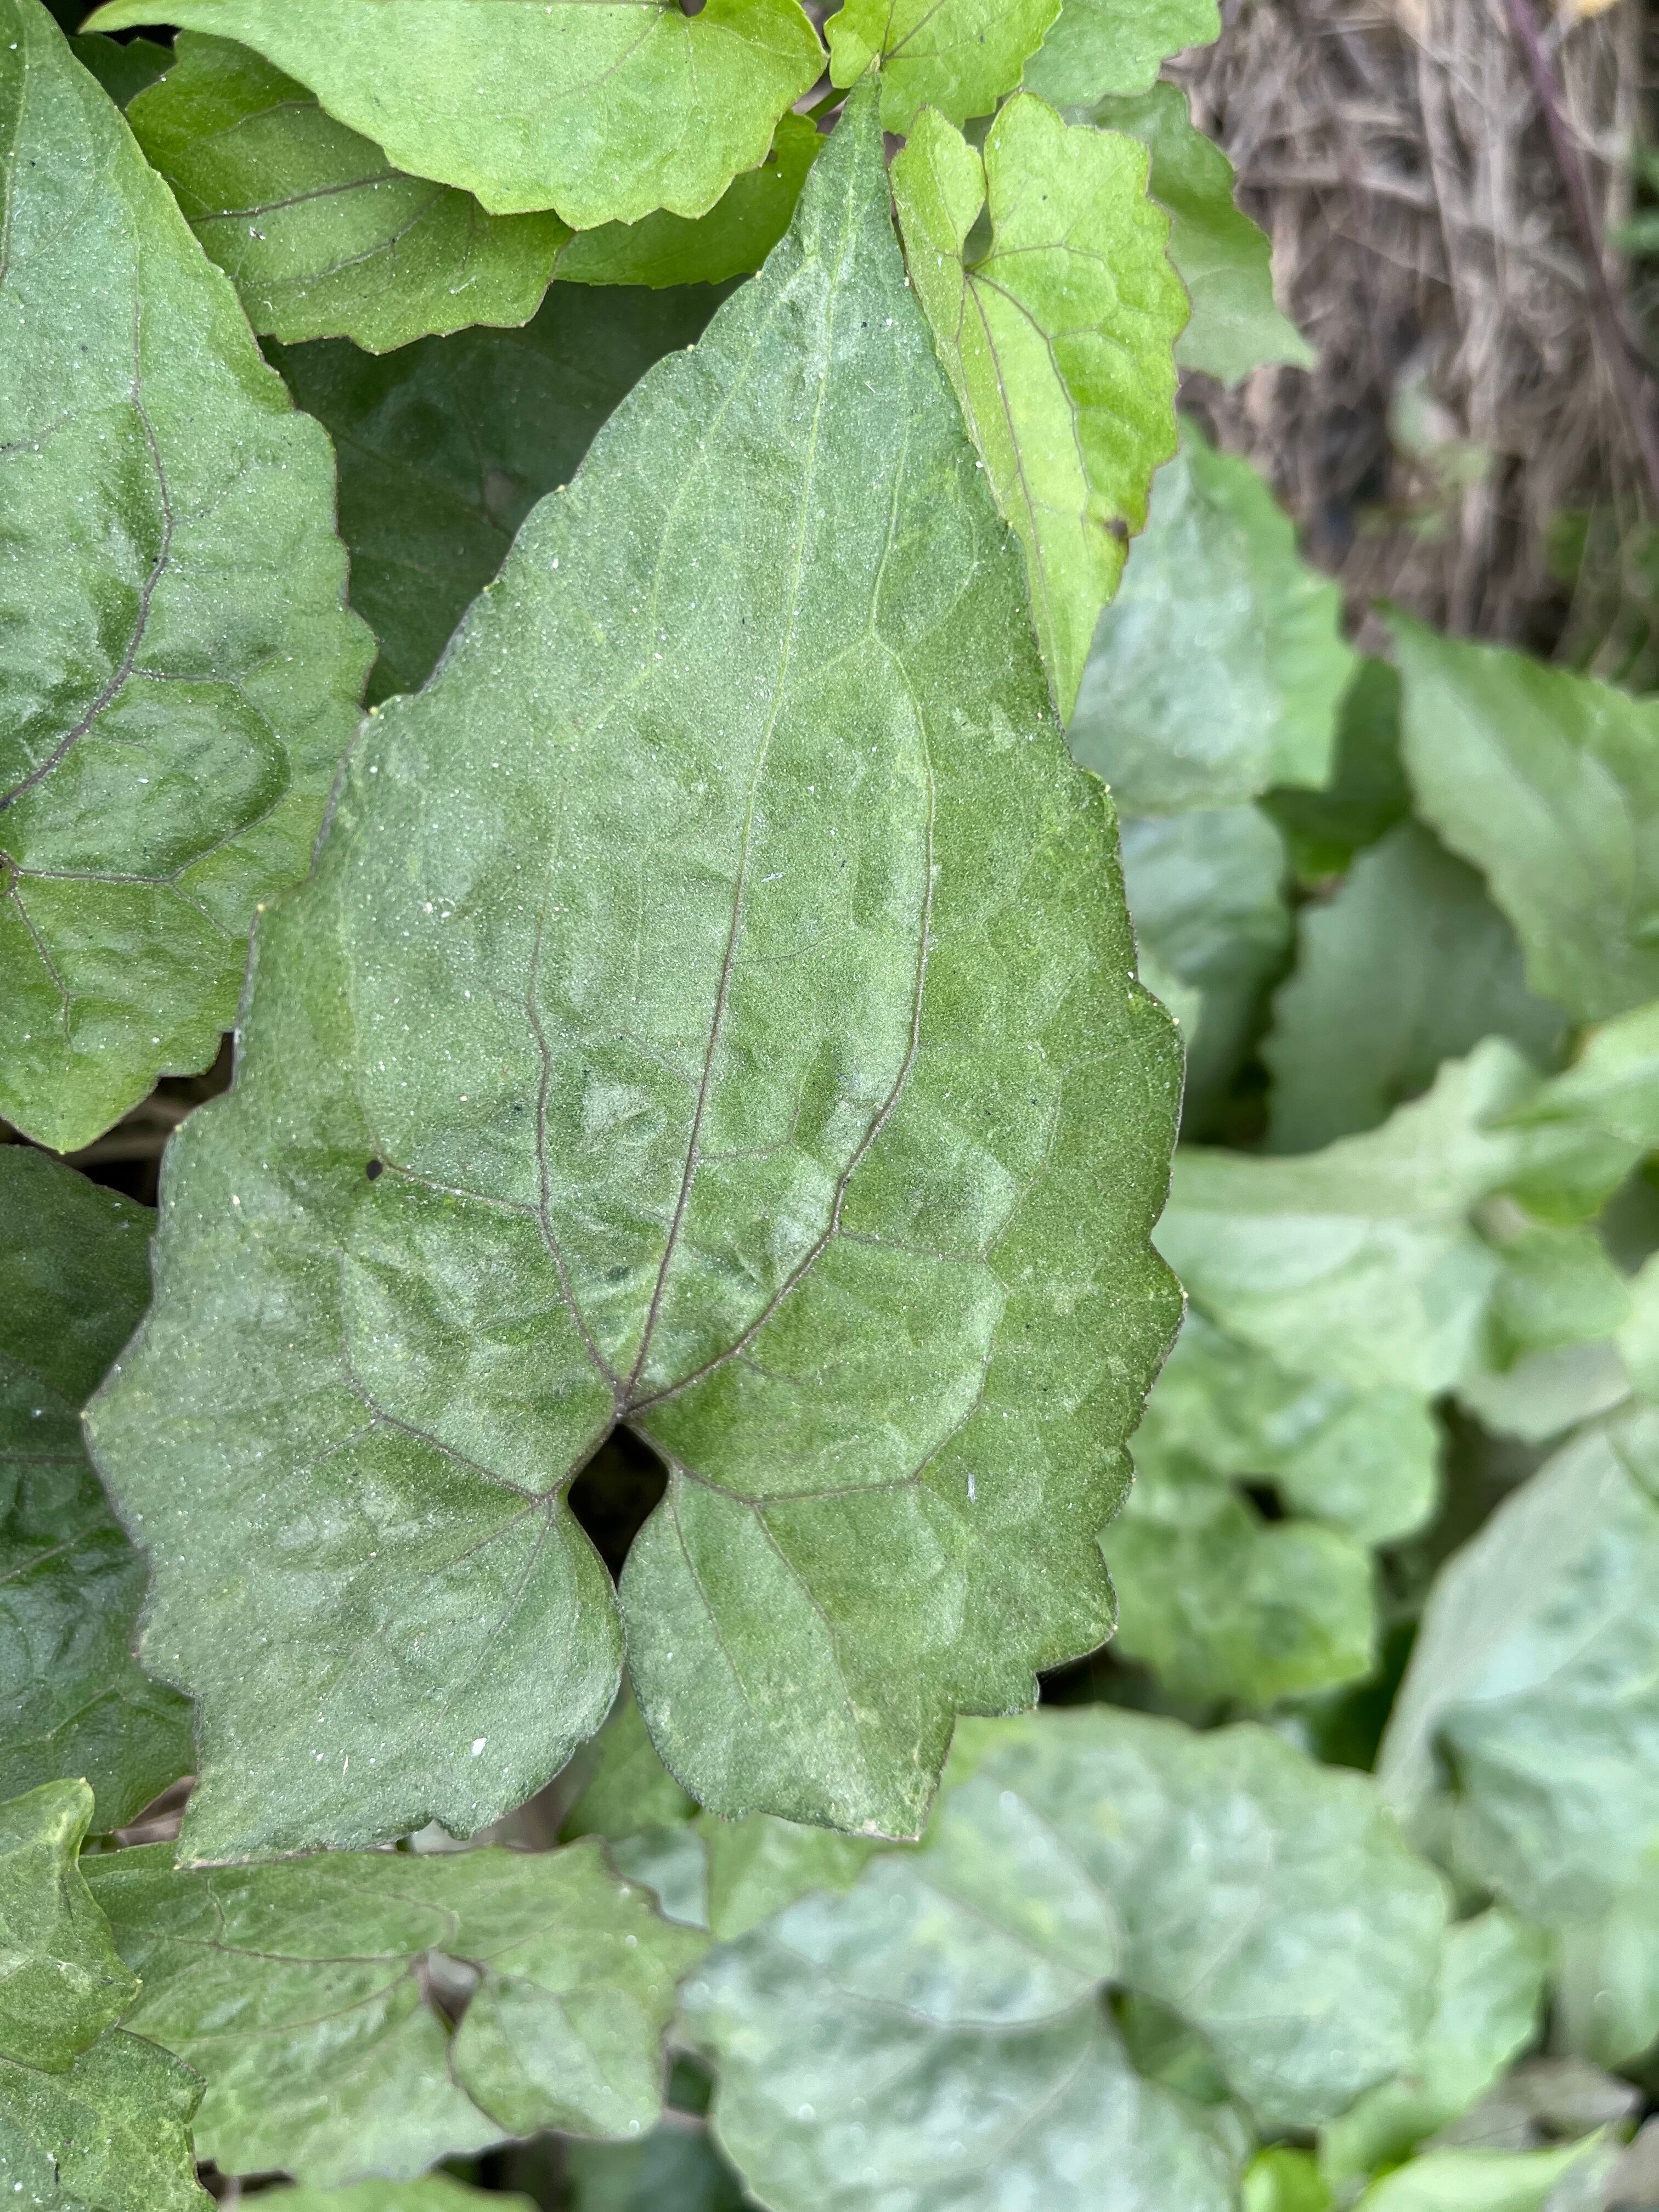
Plant species: mikania-micrantha